Christian Rath

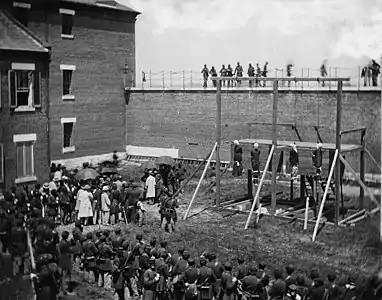
Execution of ("left to right") Surratt, Powell, Herold, and Atzerodt on July 7, 1865, at the Washington Arsenal in Washington, D.C.

While detailed to the staff of Major General John F. Hartranft, Rath was assigned various duties related to the executions by hanging of Mary Surratt, Lewis Paine, David Herold, and George Atzerodt on July 7, 1865, due their guilty verdicts stemming from the assassination of Abraham Lincoln. These duties included making and hanging the nooses, giving the command for the prisoners to be hung, and arranging for their bodies to be put into coffins and buried.